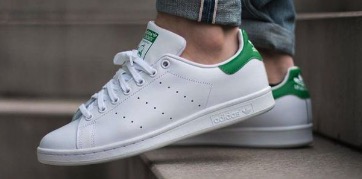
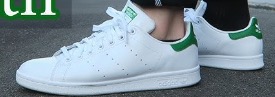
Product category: misc
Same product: yes